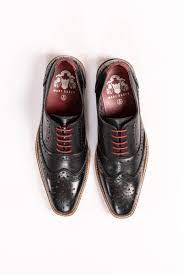
Label: Brogue